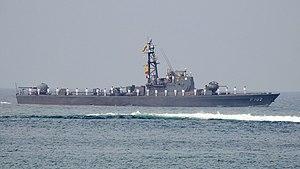
La flotte navale du Sri Lanka comprend, en 2020, 225 bateaux
La marine du Sri Lanka ou marine srilankaise est la marine de guerre des forces armées srilankaises et est classée comme la plus vitale force de défense du pays en raison de sa géographie insulaire et est responsable de la défense maritime de la nation srilankaise et de ses intérêts. Le rôle de la marine srilankaise est de mener des opérations en mer pour la défense de la nation et de ses intérêts et de mener des opérations de combat rapides et durables en mer conformément aux politiques nationales.